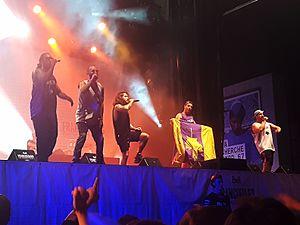
Alaclair Ensemble est un collectif de hip-hop canadien, originaire des villes de Québec et Montréal, au Québec. Il se compose d'Accrophone, Ogden, KenLo et Vlooper. À ce jour, Alaclair Ensemble a fait paraître une vaste discographie comprenant quatre albums officiels au nom du collectif, ainsi que plusieurs mixtapes, EPs et autres parutions dans diverses configurations.